Celtics–Heat rivalry

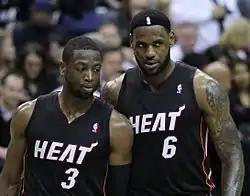
Dwyane Wade and LeBron James helped propel the Heat over the Celtics in the 2011 and 2012 postseasons

Now with James and Bosh on the roster, the two teams met in the 2011 Eastern Conference Semifinals. As the 2-seed, the Heat had home court advantage over the 3-seed Celtics. James called the series "personal" for him, citing his losses to the Celtics while a member of the Cavaliers. In game five of the series, Wade and James scored 34 and 33, respectively. James went on a 10–0 scoring run to close out game, securing a 4–1 series win for the Heat.